Describe the emotion expressed in this image:  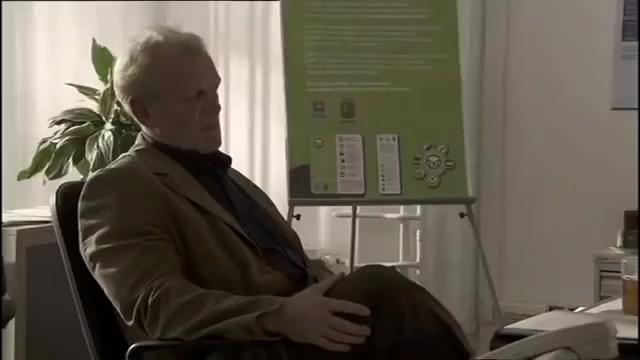
This person displays Suffering, valence and arousal with low intensity.